Giuseppina Strepponi

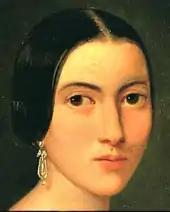
Giuseppina Strepponi in 1835 (Museo di La Scala)

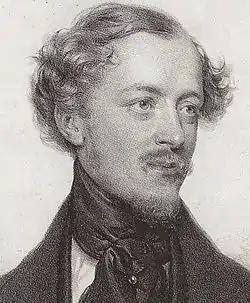
Baritone Giorgio Ronconi

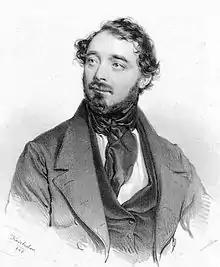
Tenor Napoleone Moriani

Strepponi made her professional opera début in December 1834 as Adria in Luigi Ricci's "Chiara di Rosembergh" at the Teatro Orfeo. She had her first major success during the following spring at the Teatro Grande in Trieste singing the title role in Rossini's "Matilde di Shabran".